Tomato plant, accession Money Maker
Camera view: tilt-top (135 deg); turntable rotation: 0 degrees
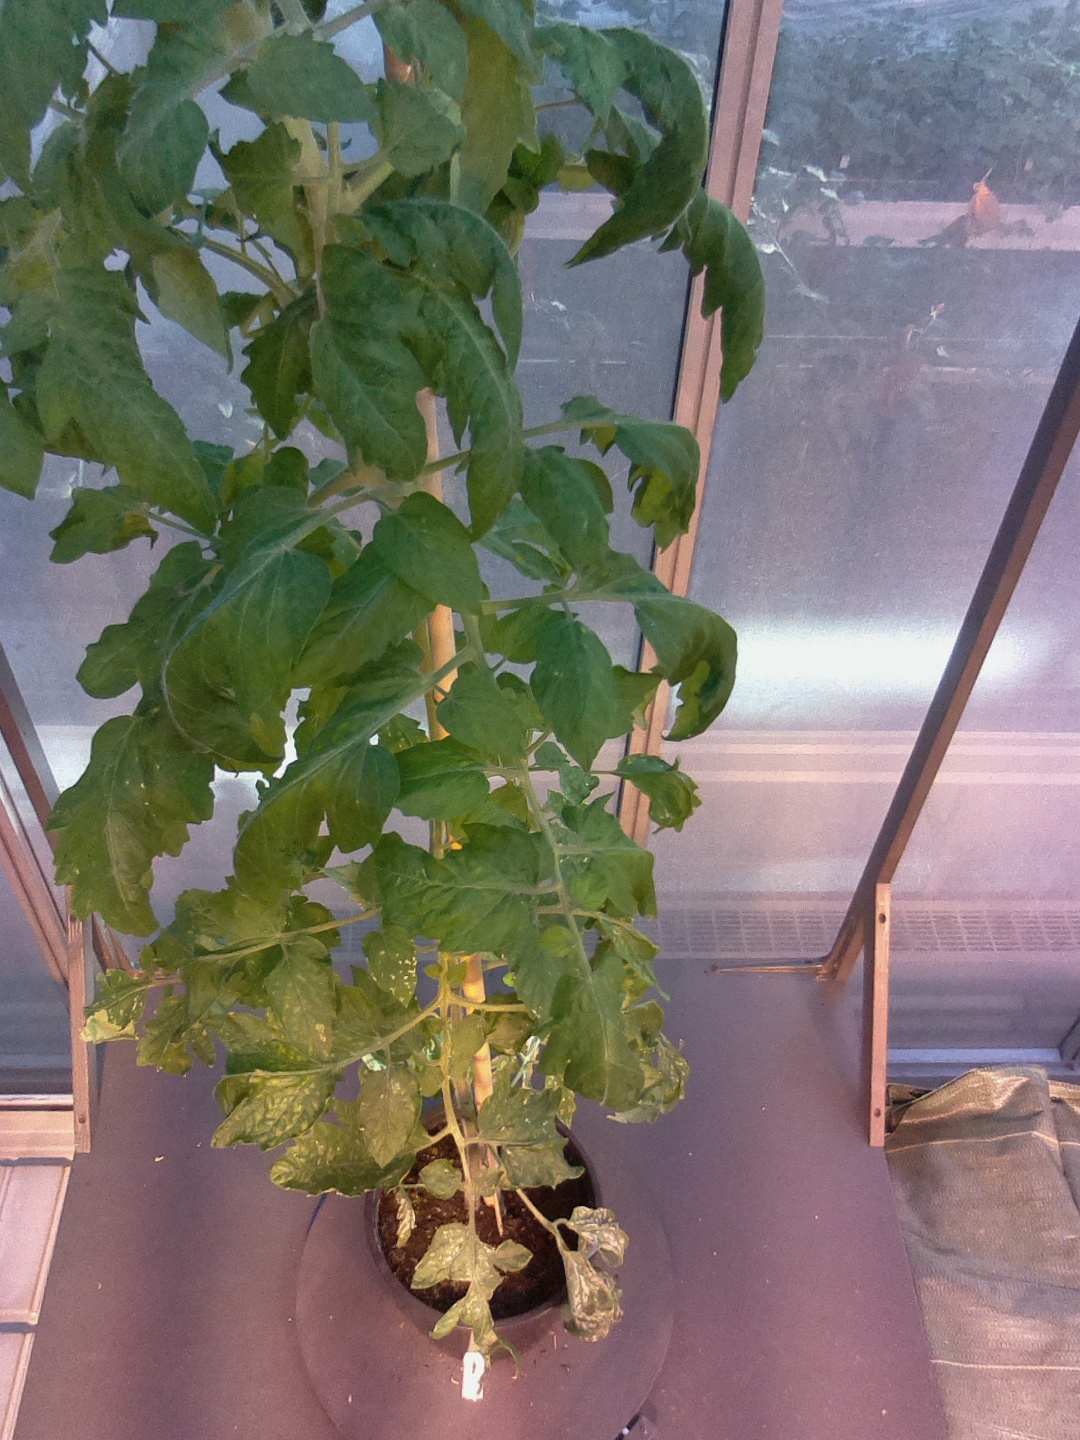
BBCH growth stage 65: Full flowering, 50%-60% of flowers open, first petals falling